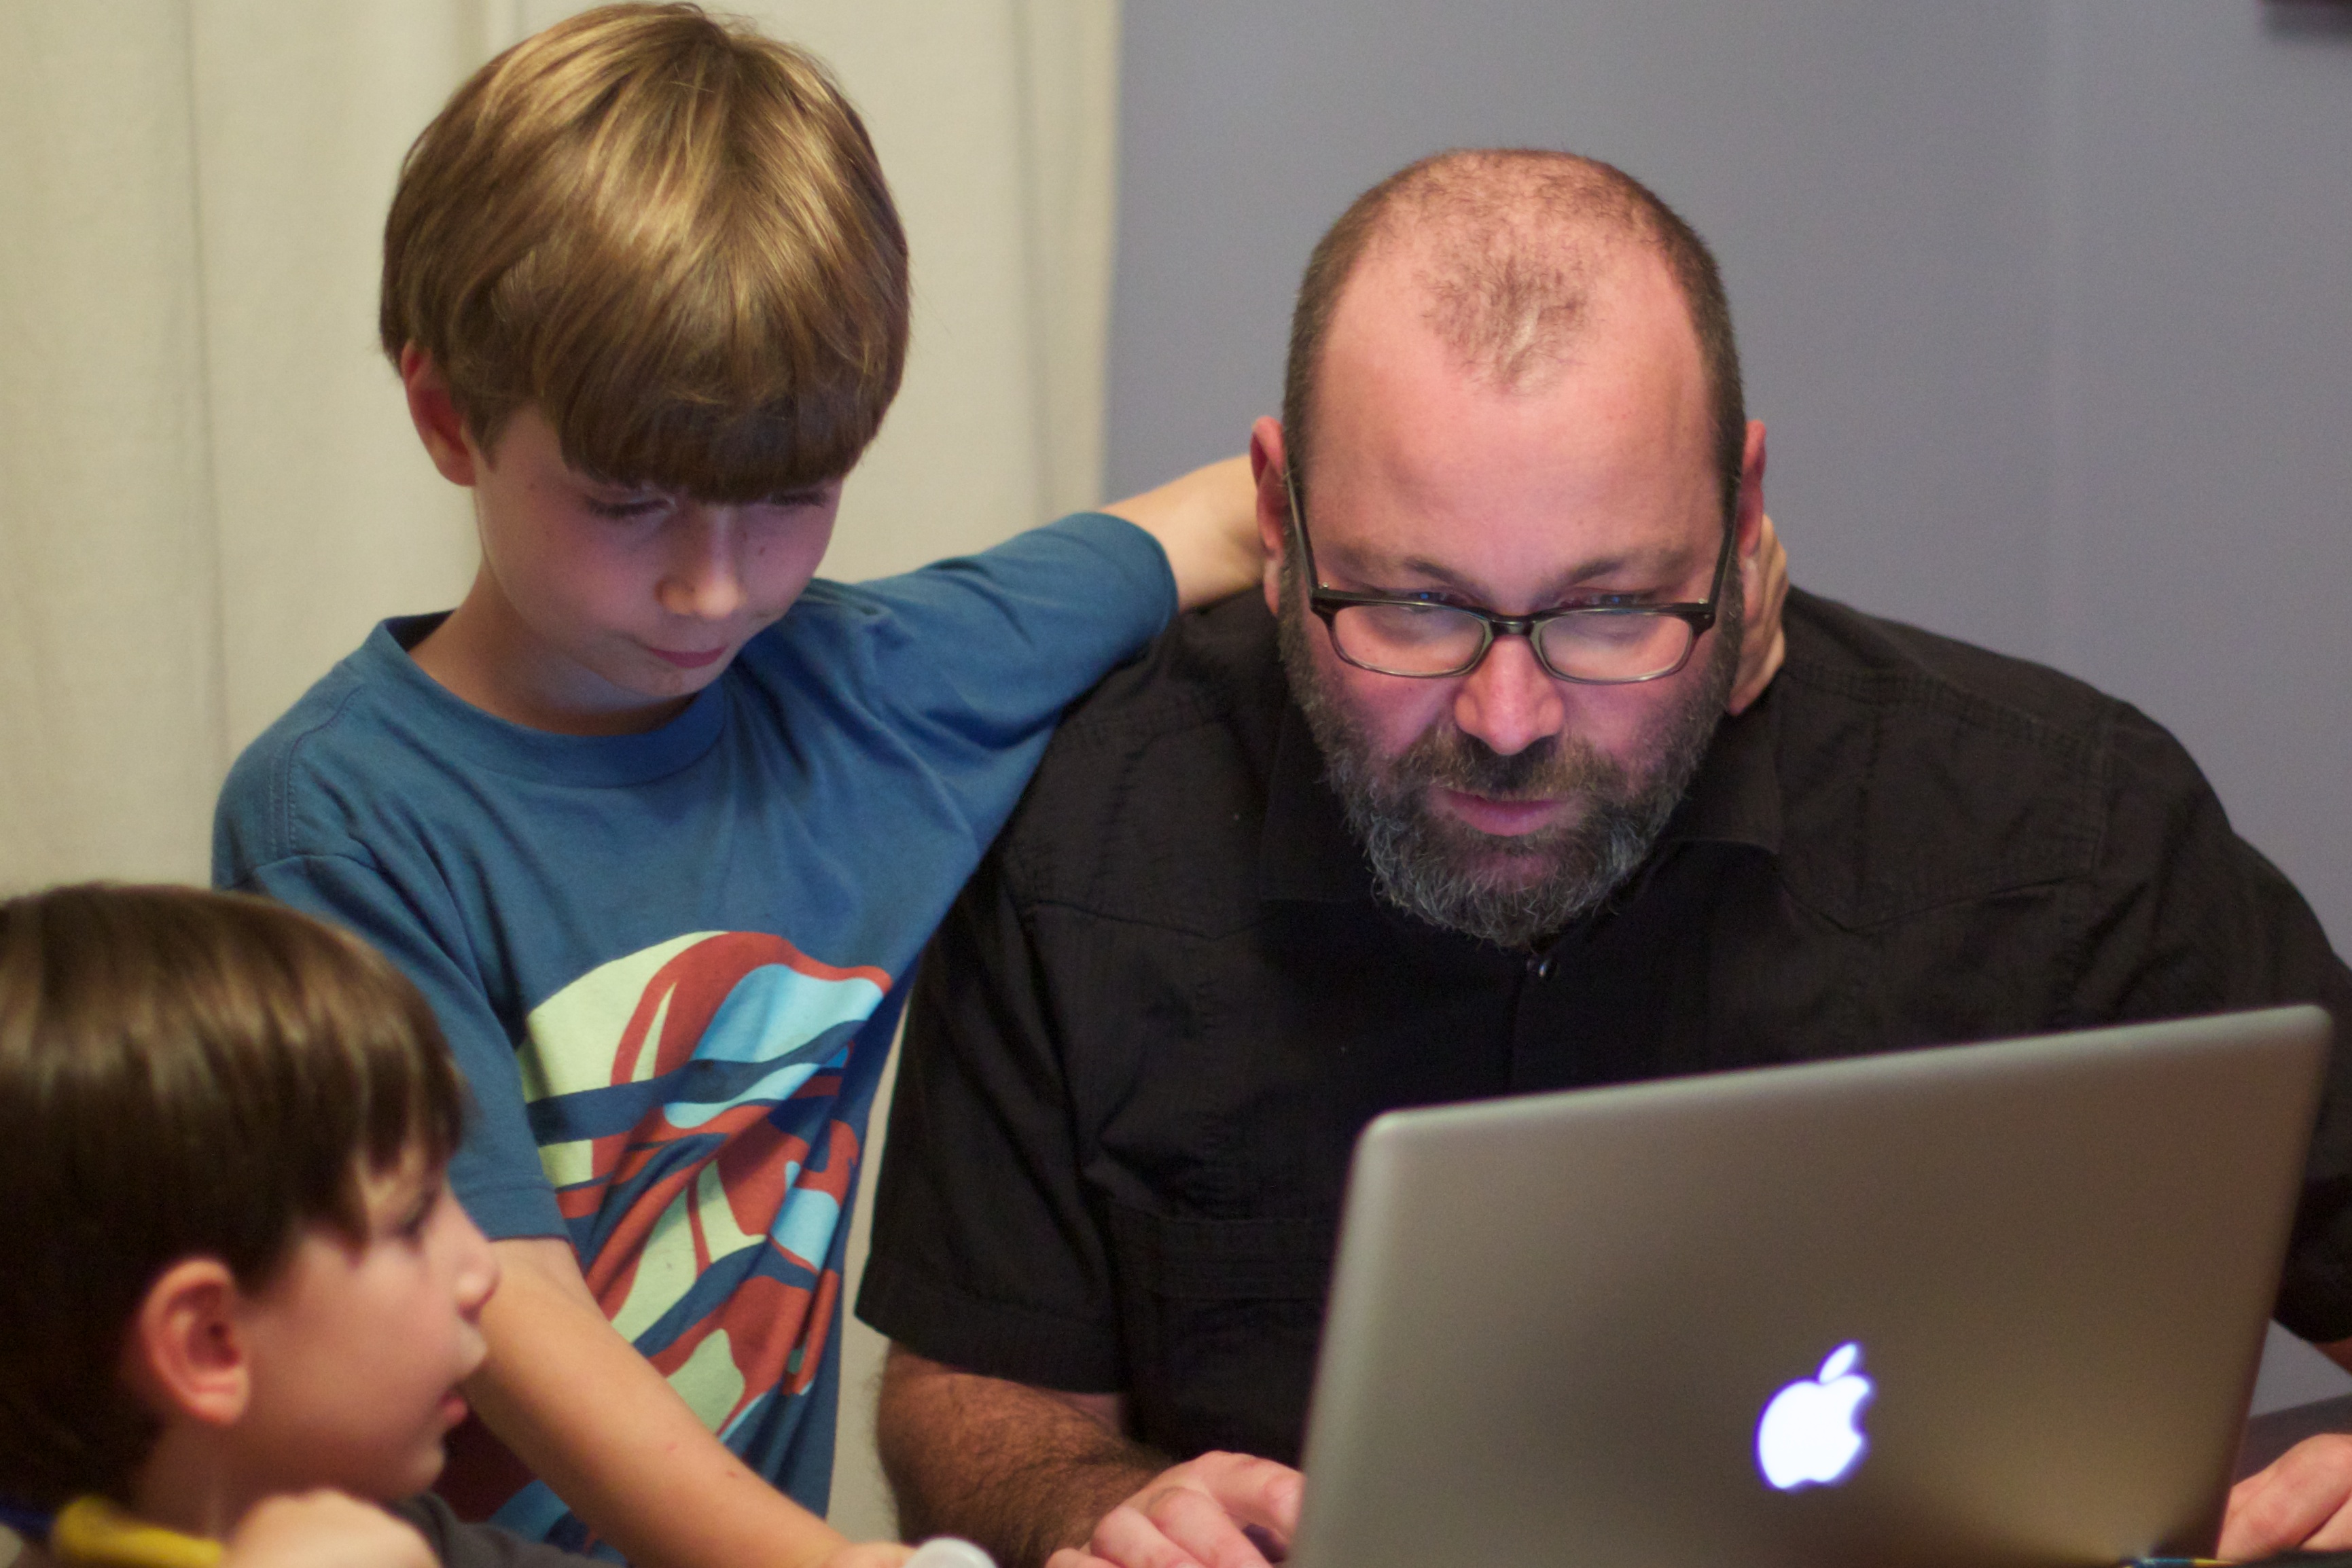
person, people, child, conversation, learning, odyssey, hurleylounge